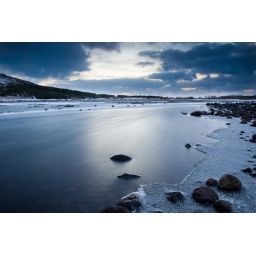
Lake Hvaleyrarvatn on a cloudy and windy day shot in the twilight (the blue hour). 15 sek and a black card